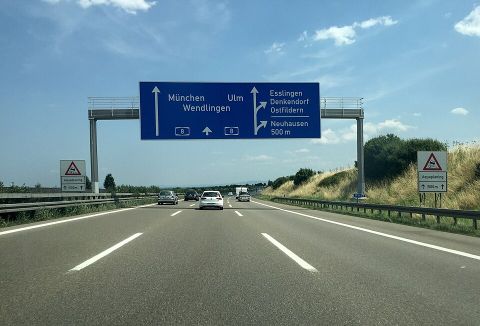
Road surface condition: dry